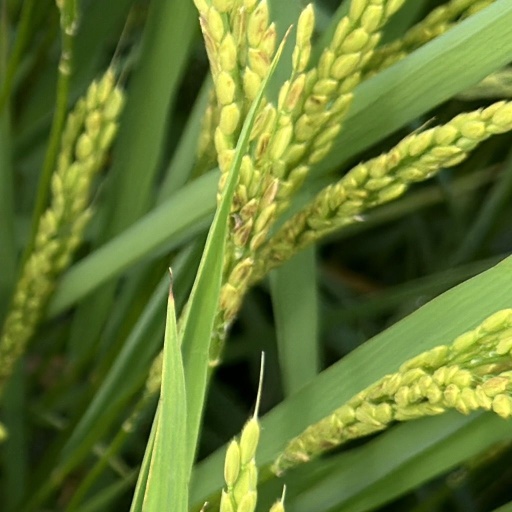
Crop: rice